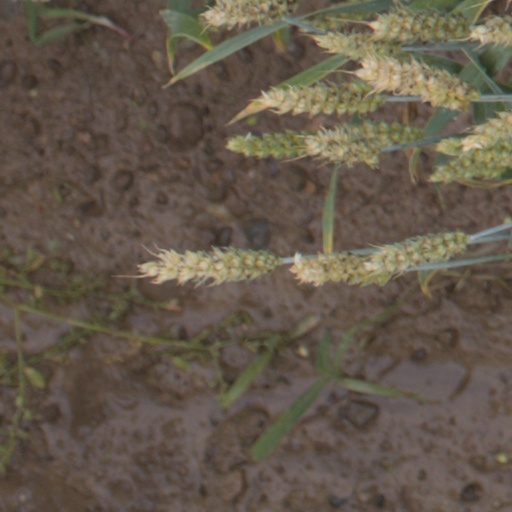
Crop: wheat